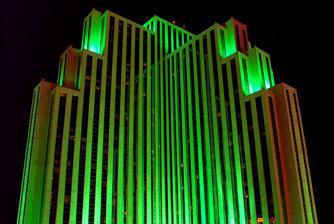
Building: Silver Legacy Resort & Casino
Country: United States of America
Year built: 1995
Hotel and casino located in Downtown Reno, Nevada Silver Legacy Resort & Casino Location Reno , Nevada , U.S. Address 407 North Virginia Street Opening date July 28, 1995 ; 29 years ago ( 1995-07-28 ) Theme Victorian – 19th century No. of rooms 1,720 Total gaming space 89,200 sq ft (8,290 m 2 ) Permanent shows Laser Light Show Signature attractions 120 ft Mining Rig Notable restaurants Café Central (formerly Sweetwater Café and Café Sedona) Canter's Delicatessen (formerly Fresh Express Food Court and Triple Play Sports Grill) Ruth's Chris Steak House (formerly Sterling's Seafood Steakhouse) Sips Coffee and Tea Starbucks The Pearl Oyster Bar & Grill (formerly Fairchild's Oyster Bar) Owner Caesars Entertainment Architect Urban Design Group Renovated in 2007: Café Sedona and Flavors! The Buffet 2008–2011: Unknown 2013: Café Central, Hussong's Cantina-Taqueria, Starbucks and The Pearl Oyster Bar & Grill 2015: Triple Play Sports Grill 2017: Canter's Delicatessen and Tequila & Tacos 2018: Ruth's Chris Steak House Coordinates 39°31′50″N 119°48′54″W / 39.530455°N 119.815103°W / 39.530455; -119.815103 Website silverlegacyreno .com Silver Legacy Resort & Casino is a hotel and casino located in Downtown Reno , Nevada . It anchors a network of connected hotel-casinos in the downtown Reno core that included Circus Circus Reno and Eldorado Reno and are owned and operated by Caesars Entertainment . It has over 1,700 hotel rooms and suites and is the tallest building in Reno. Previous joint venture owners of Silver Legacy (along with Eldorado Resorts ) were Mandalay Resort Group , formerly known as Circus Circus Enterprises (1995–2005) and MGM Resorts International , formerly known as MGM Mirage (2005–2015). History Early years In 1992, Don Carano , a long time Reno attorney and CEO/Chairman of the Eldorado Hotel Casino and Clyde Turner, CEO of Circus Circus Enterprises joined together to design the Silver Legacy. At the time, Las Vegas in Southern Nevada was growing fast and far overtaking Reno with larger and more lavish casino-hotels. Carano wanted to create a similar, competitive hotel casino-resort. The total cost was projected at $230 million. On July 22, 1993, the special use permit was approved to go ahead with the construction on land owned by Carano, two city blocks which would link the new resort with Eldorado and Circus Circus. Carano and Turner announced the official name of the resort on December 15, 1994. Following a citywide competition to name Reno's newest resort in more than a decade, the winning name "Silver Legacy" was chosen. It opened on July 28, 1995. An awning on the building's front entrance states that it was established a century earlier, in 1895. This date is a nod to the building's 19th century theme. The Silver Legacy appears in the 1996 film Kingpin , which features many scenes inside the resort. The 2002 film Waking Up in Reno was also partially filmed inside Silver Legacy. Later years Inside the dome at the Silver Legacy In 2012, the Silver Legacy failed to restructure $142.8 million in mortgage notes due March 1 through a public offering. The Silver Legacy struggled with its debt load through 2012, eventually filing for Chapter 11 bankruptcy in May. In October 2012, the Silver Legacy emerged from bankruptcy with a restructuring plan approved by the courts. Carano's eldest son, Gary, served as CEO of the property and later on, his next eldest son, Glenn Carano , would join the executive team at the resort as Director of Marketing. In 2014, Glenn became the General Manager while Gary became CEO of Eldorado Resorts . On July 7, 2015, MGM Resorts International agreed to sell its properties in Reno (Circus Circus Reno and a 50% stake in the Silver Legacy) to Eldorado Resorts for $72.5 million. The sale was approved and completed in November that year. Eldorado Resorts was renamed Caesars Entertainment, Inc. in 2020, after merging with an earlier company known as Caesars Entertainment Corporation . Like all state casinos, the Silver Legacy closed on March 18, 2020, due to the COVID-19 pandemic in Nevada . The property joined other casinos in reopening on June 4, 2020. The Silver Legacy spa reopened in September with new health and safety measures. Caesars Entertainment launched a $47 million renovation of Silver Legacy in 2021. The project included the redesign of nearly 1,200 rooms from the fifth through 25th floors. Features At 42 stories, the hotel is the largest building in Downtown Reno. It also spent two years as the tallest building in Nevada , and is still the tallest in the state outside of the Las Vegas Valley . The Legacy is typically lit green at night and is referred to by many as the " Emerald City " of Reno. Visitors occasionally compare the green lighting to the appearance of Minas Morgul, from Peter Jackson 's adaptation of the Lord of the Rings series. In support of the Nevada Wolf Pack , the Silver Legacy will sometimes turn blue. In 2013, a contest was held online to vote on if the building should turn blue permanently, but it was the color Emerald Green that won the decision. There are six restaurants inside the Silver Legacy including Café Central (formerly Sweetwater Café and Café Sedona), Canter's Delicatessen (formerly Fresh Express Food Court and Triple Play Sports Grill), Ruth's Chris Steak House (formerly Sterling's Seafood Steakhouse), Sips Coffee and Tea, and Starbucks . The Pearl Oyster Bar & Grill opened in 2013, replacing Fairchild's Oyster Bar. Inside the casino at the Silver Legacy In July 2013, Silver Legacy founded the Biggest Little City Wing Fest, a three-day chicken wing festival held on Virginia Street in front of the casino. The festival started with just a few local wing cookers but has since grown to feature 25 businesses from around the United States. In October 2018, Eldorado Resorts permanently shut down the Flavors! The Buffet (formerly The Victorian Buffet). British celebrity chef Gordon Ramsay opened two new restaurants at the Silver Legacy, Ramsay's Kitchen and Gordon Ramsay Fish & Chips, in 2023. The restaurants are his 16th and 17th establishments under the Caesars Entertainment brand. There are eight retail stores located in the resort including The Boutique, Tradewinds Casualwear, Reflections, Carriage House, The Gift Shop, and Chester's Harley-Davidson. In 2015, Silver Legacy opened two new retail stores, including a new children's store named Lil' Big Stuff Kid's Sweet Boutique which sells children's clothing, toys, accessories, and a large variety of retro candy. Libellule Florals is the other retail outlet that opened. References